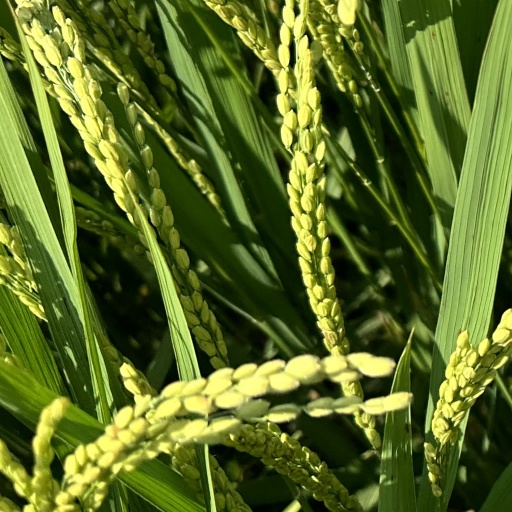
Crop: rice